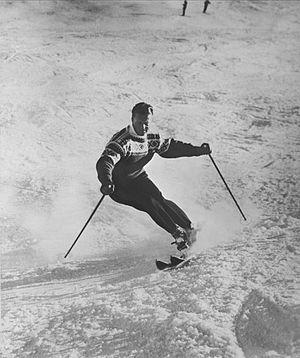
Stein Eriksen, né le 11 décembre 1927 à Oslo et mort le 27 décembre 2015 à Park City, est un skieur alpin norvégien.